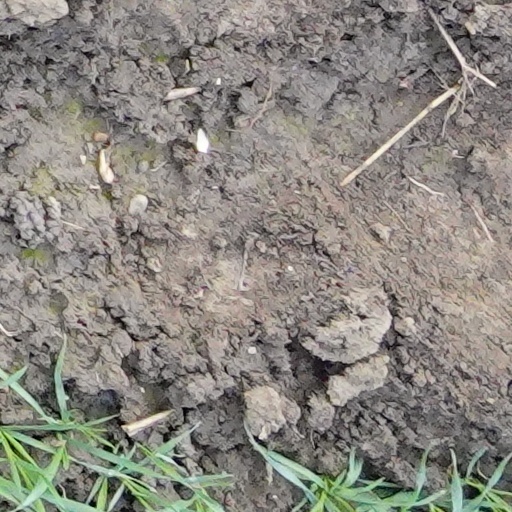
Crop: wheat